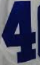
Number: 4